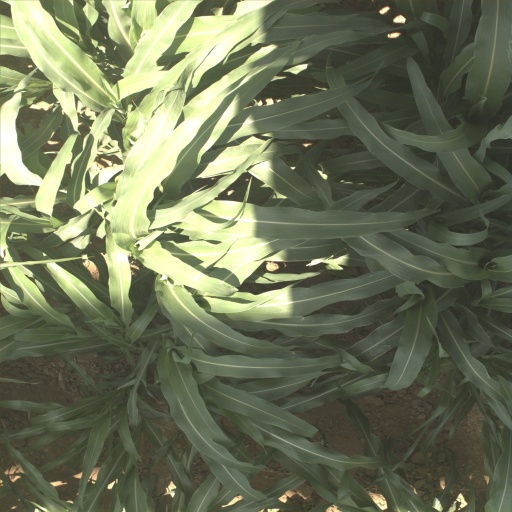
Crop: sorghum